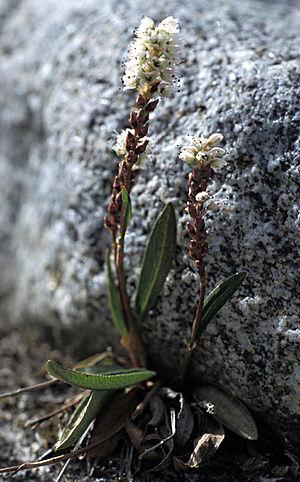
Il existe 164 espèces de plantes vasculaires dans l'archipel du Svalbard, qui se trouve dans l'Arctique norvégien, ce qui n'inclut pas les algues, les mousses et les lichens qui sont des plantes non vasculaires. Ce nombre révèle une diversité de plantes étonnamment variée pour un écosystème nordique. Elles sont toutes à croissance lente du fait du climat extrême de cette région et atteignent rarement plus d'une dizaine de centimètres.